British Rail Class 43 (HST)

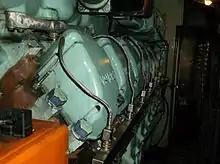
Paxman VP185 engine in a Class 43 of East Midlands Trains

British Rail experimented with Mirrlees Blackstone MB190 engines in four Western region examples (43167–43170) between 1987 and 1996, but this experiment was unsuccessful and the standard Paxman Valenta engines re-installed.